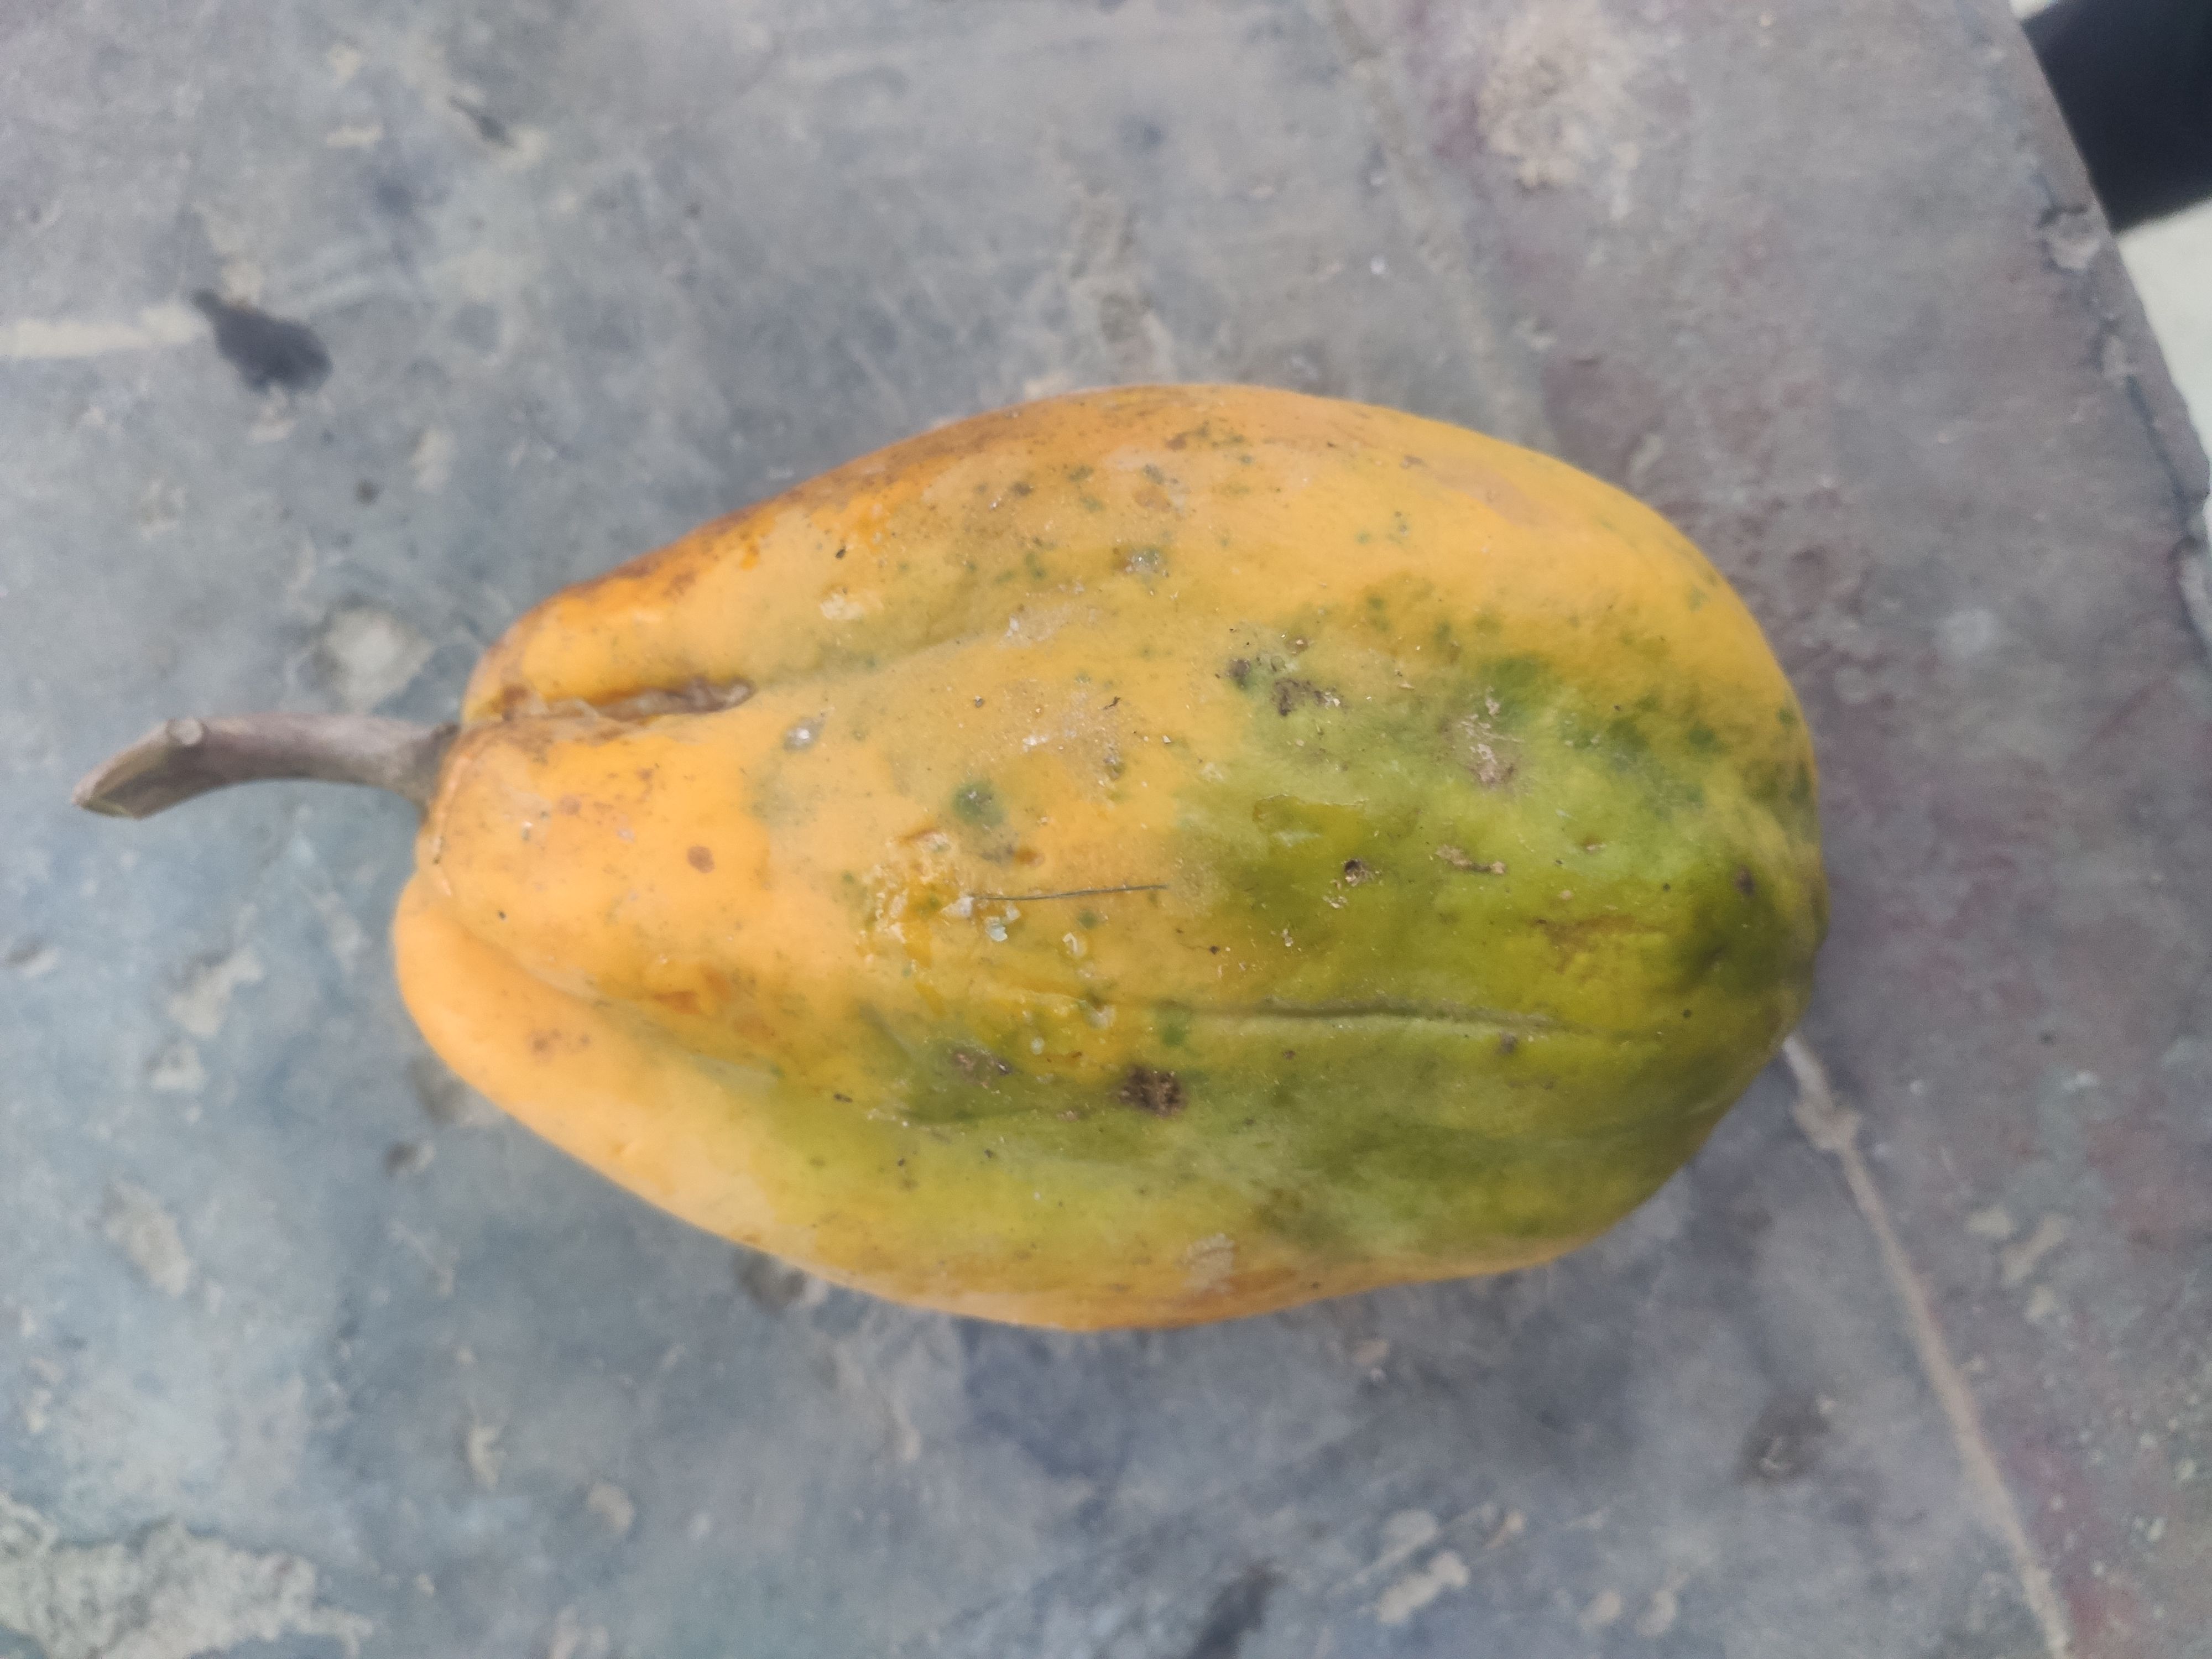
Fruit: papayas
Grade: 1st-grade